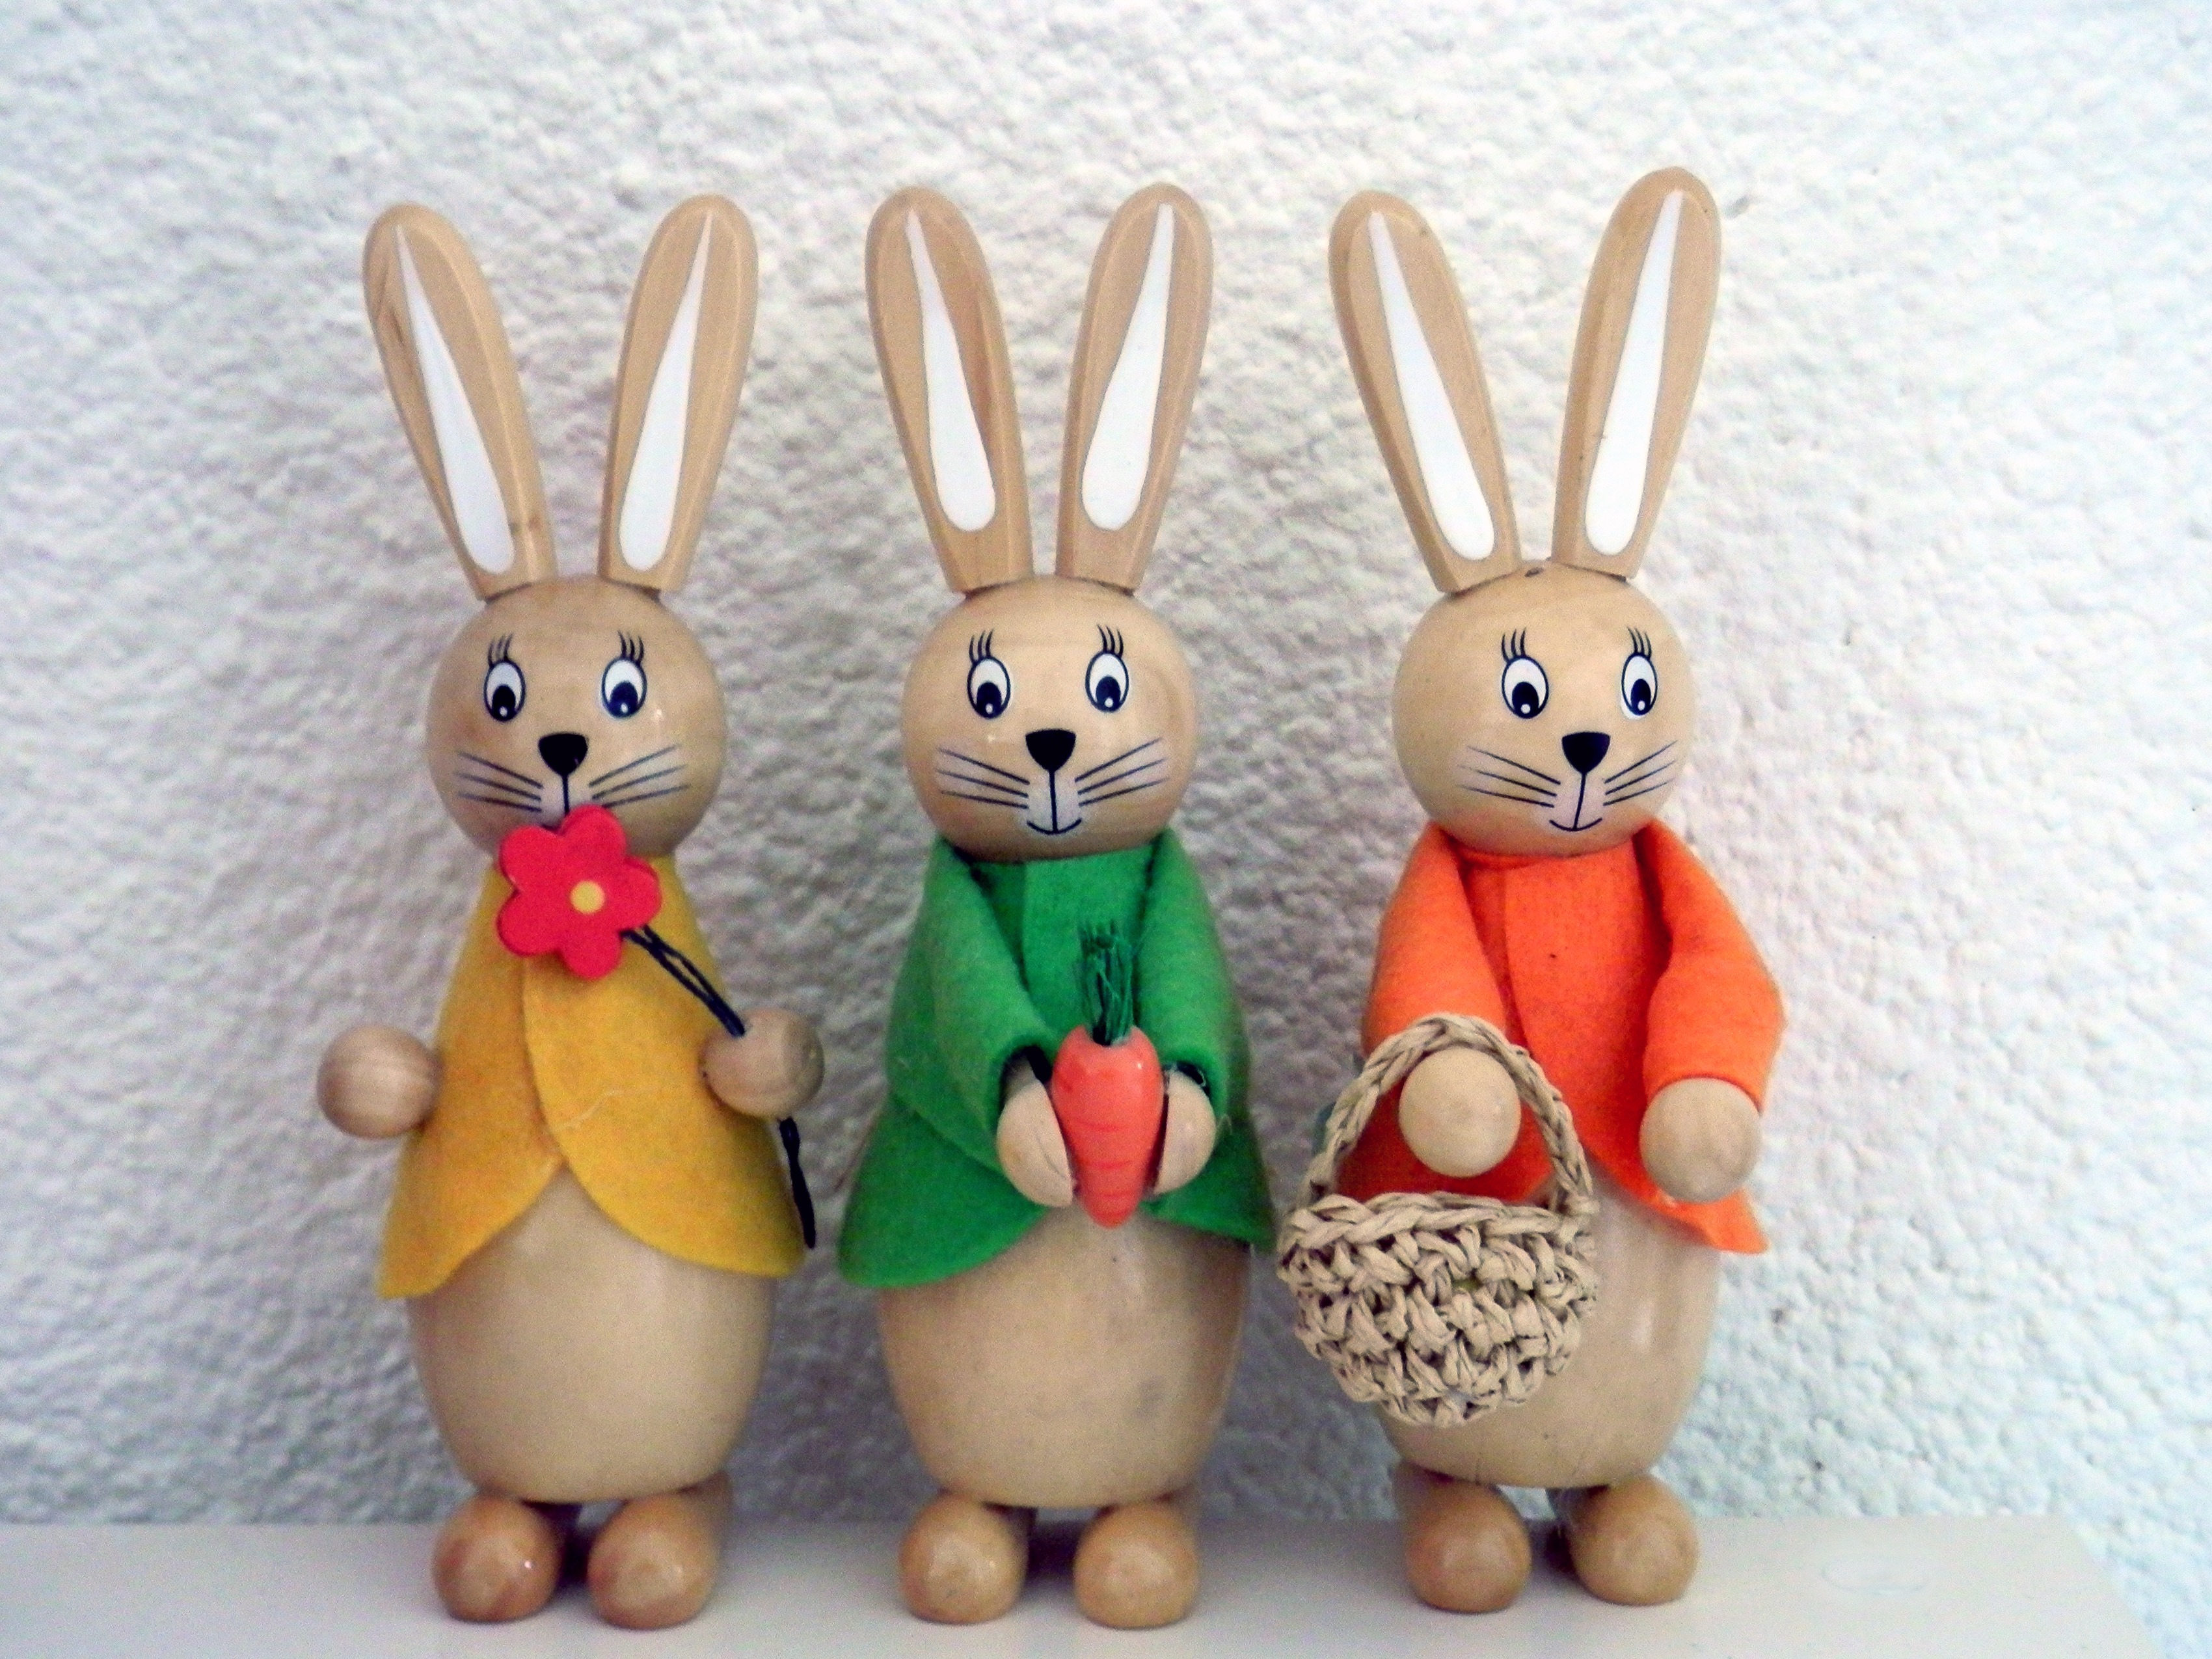
spring, toy, rabbit, hare, textile, easter, holzfigur, easter bunny, stuffed toy, rabits and hares